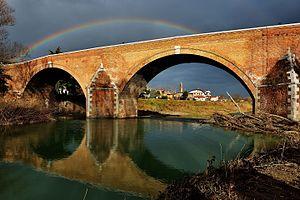
Cesena est une ville italienne de la province de Forlì-Cesena en Émilie-Romagne, près de la mer Adriatique.